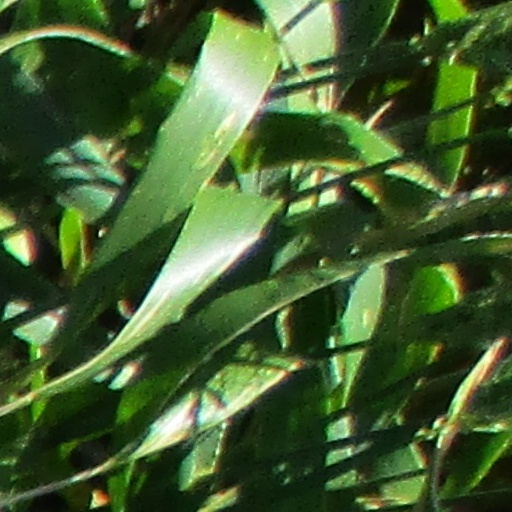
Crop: wheat